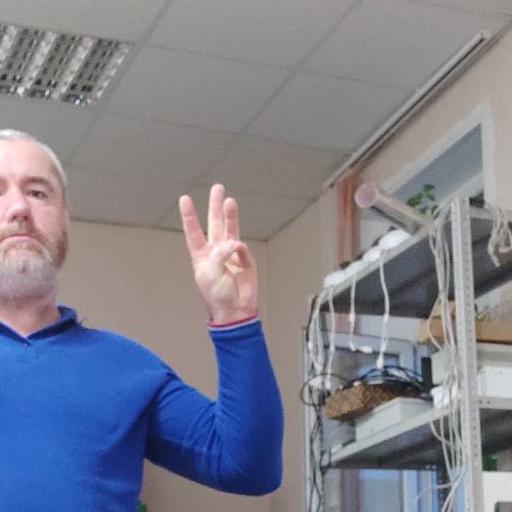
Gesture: three